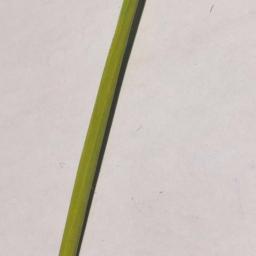
Label: Rice___Healthy